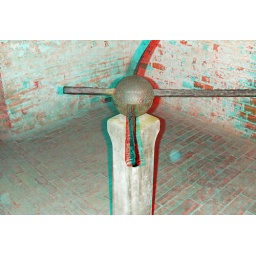
Dover Castle in anaglyph 3D stereo red cyan glasses to view